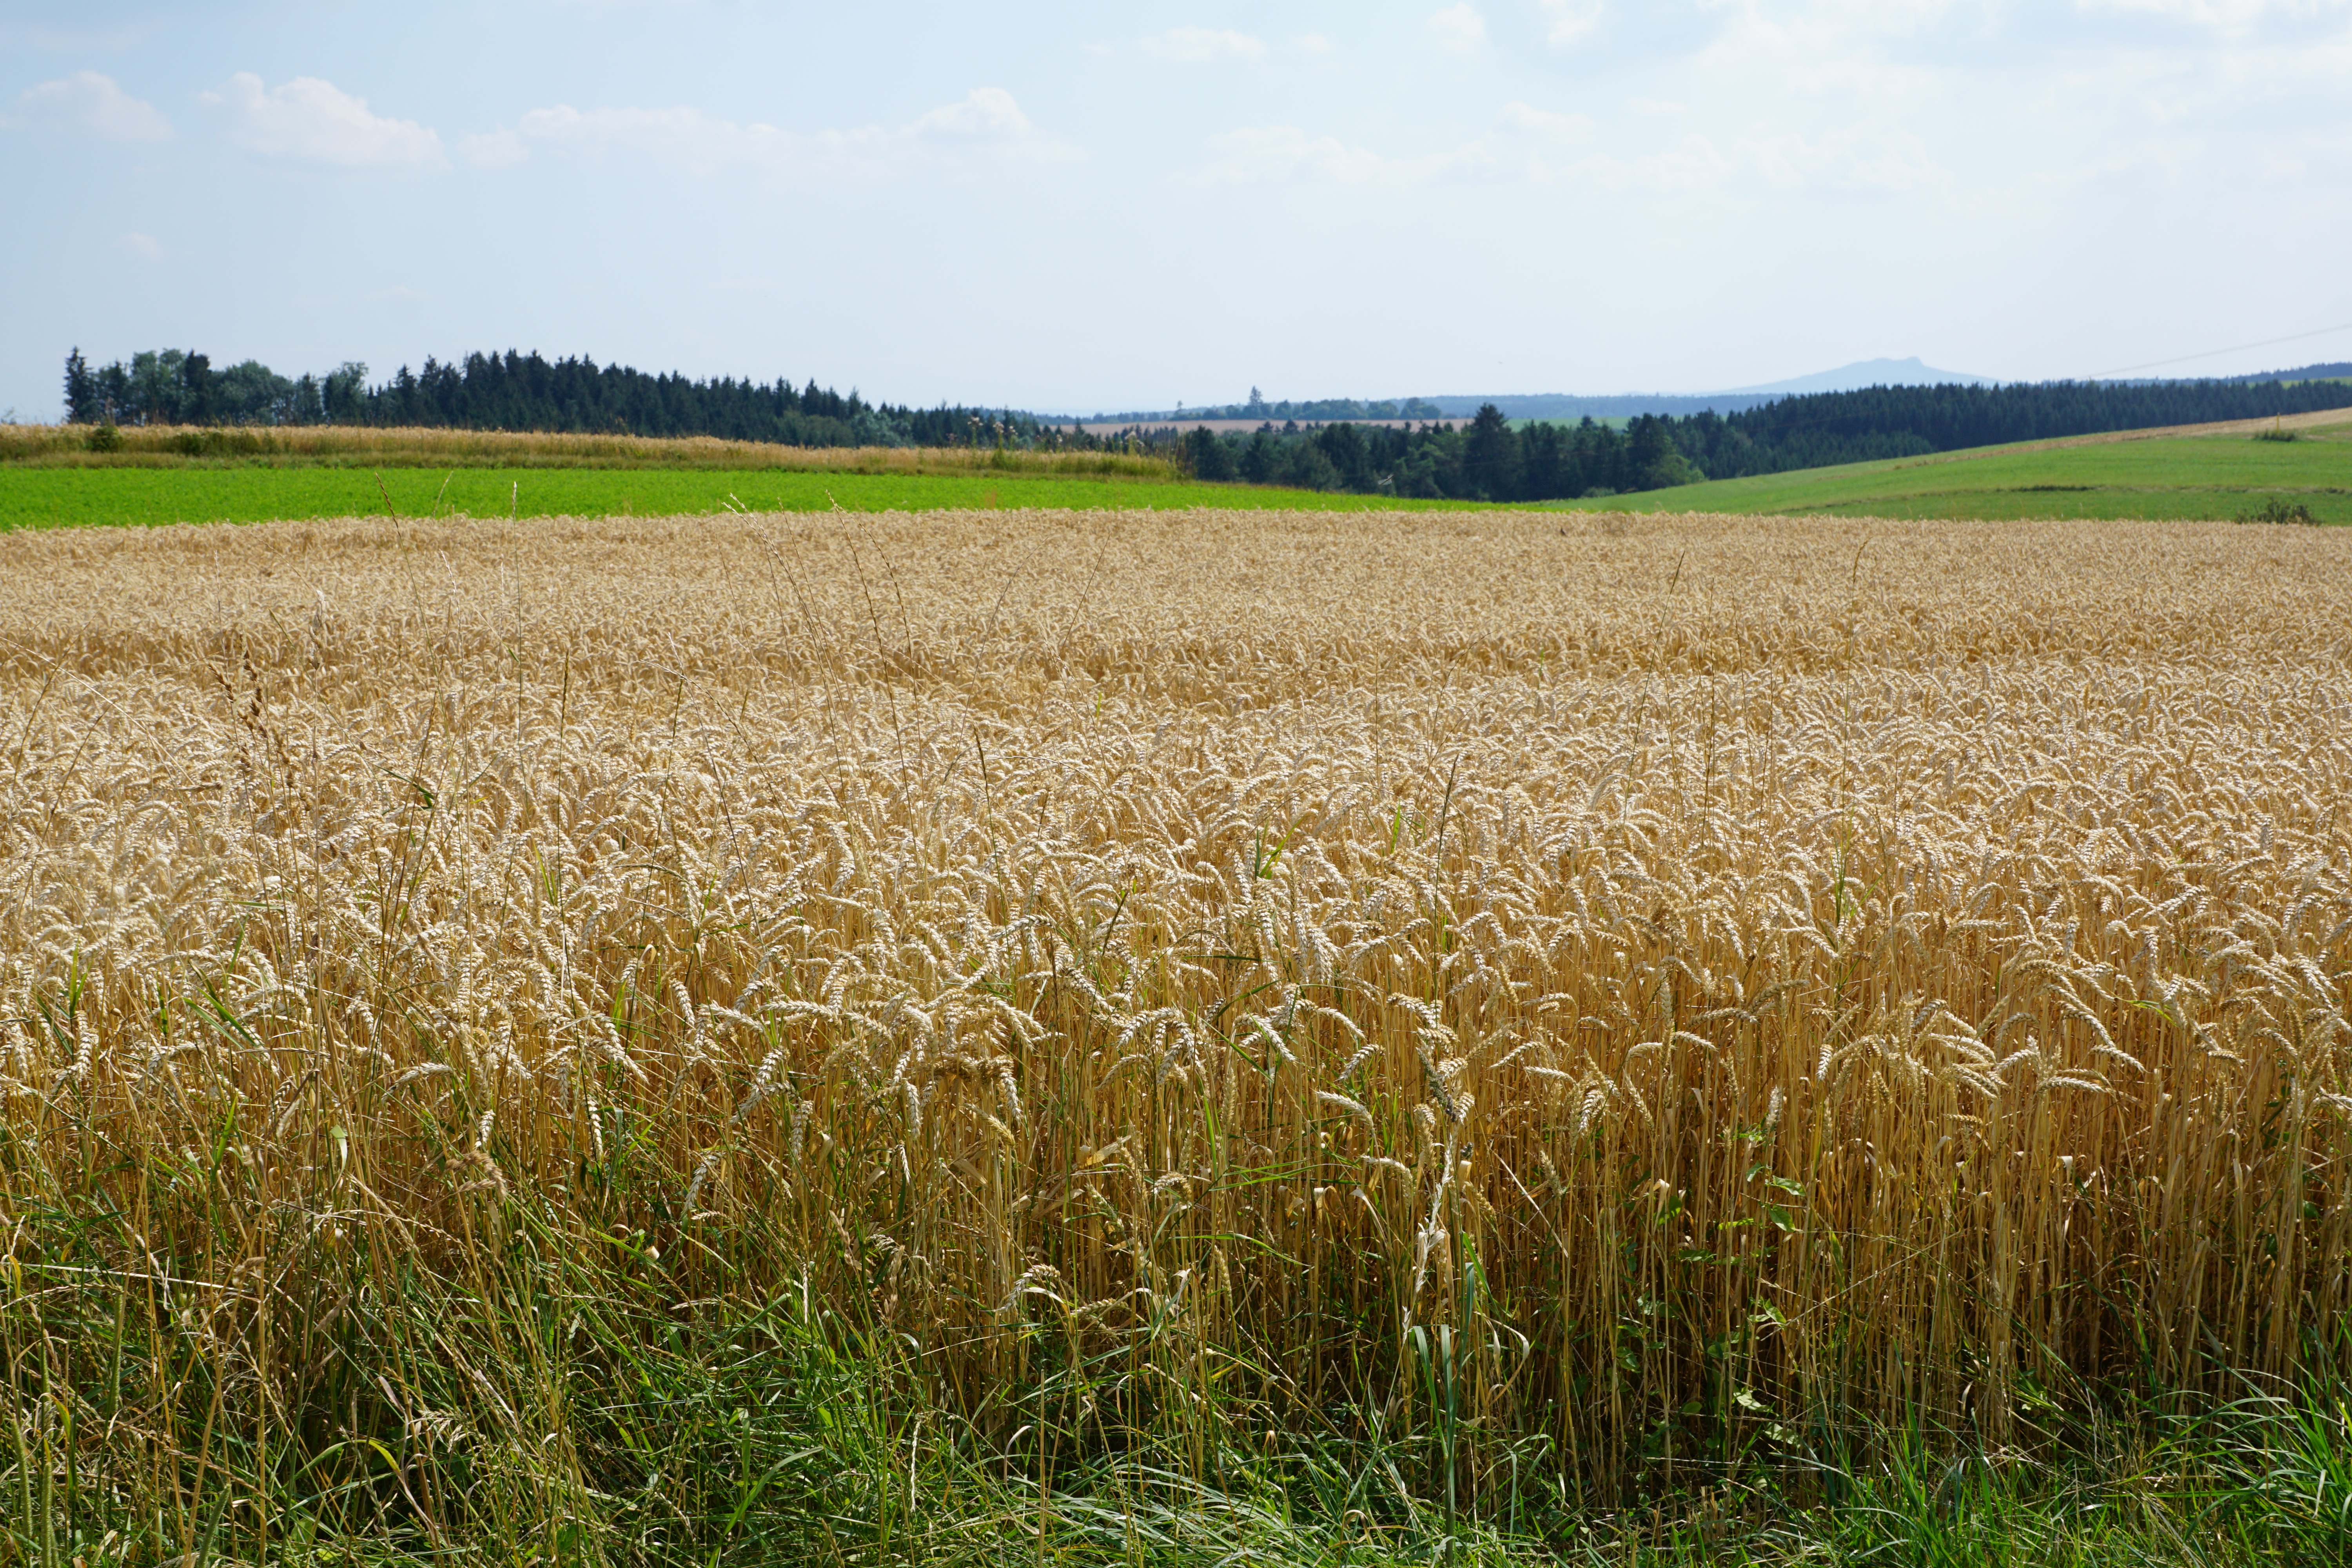
grass, marsh, plant, field, meadow, barley, wheat, grain, prairie, summer, food, harvest, crop, pasture, autumn, soil, yellow, agriculture, healthy, bread, plain, grassland, rye, ecosystem, steppe, rural area, paddy field, flowering plant, commodity, grass family, land plant, food grain